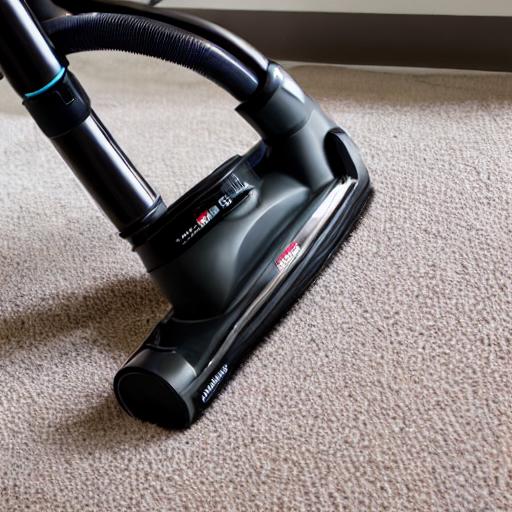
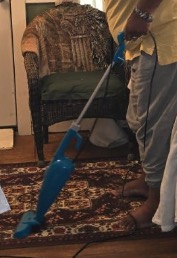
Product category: items_vacuum
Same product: no